Piring dance

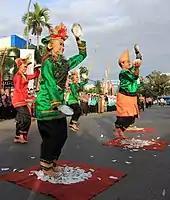
Piring dance performance by stepping on broken plates

Traditionally, this dance comes from Solok, West Sumatra. According to the legend of its early appearance, this Piring dance functions as a dance in fertility ceremonies. This dance is also a form of traditional art that has a lot of high aesthetic values and contains very deep ancestral cultural values. This dance is also a ritual of gratitude for the local community to the gods after getting an abundant harvest. The ritual is carried out by bringing sesajen (offering) in the form of food placed on a plate while walking with dynamic movements.